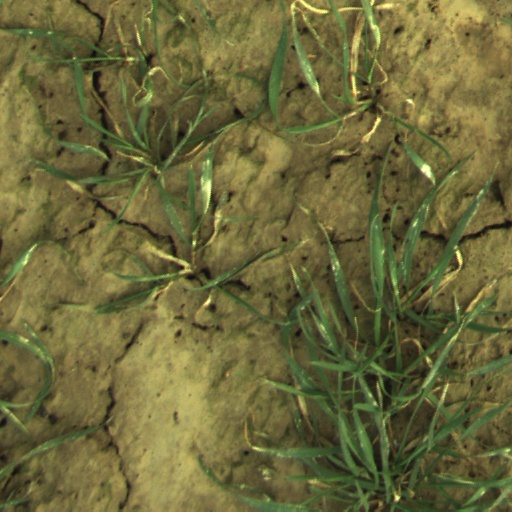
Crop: wheat